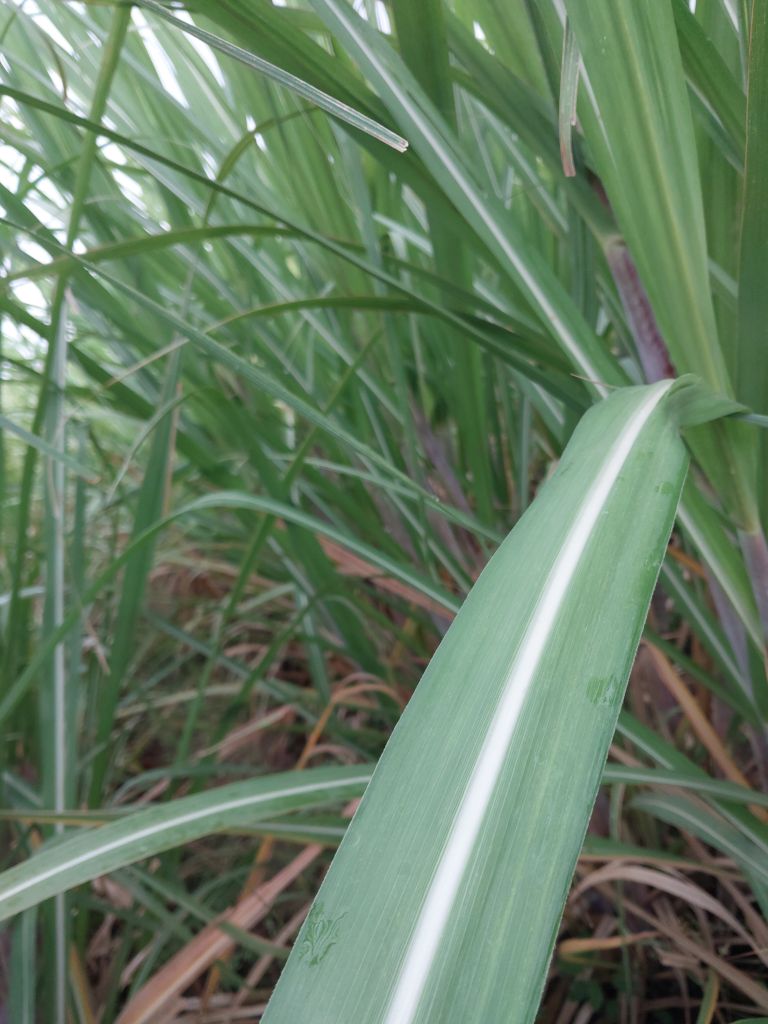
Label: Healthy